Mimicry in plants

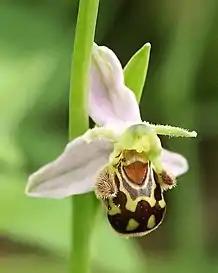
Bee orchid flower resembles a female bee closely enough to attract males in search of a mate

In evolutionary biology, mimicry in plants is where a plant evolves to resemble another organism physically or chemically. Mimicry in plants has been studied far less than mimicry in animals. It may provide protection against herbivory, or may deceptively encourage mutualists, like pollinators, to provide a service without offering a reward in return.